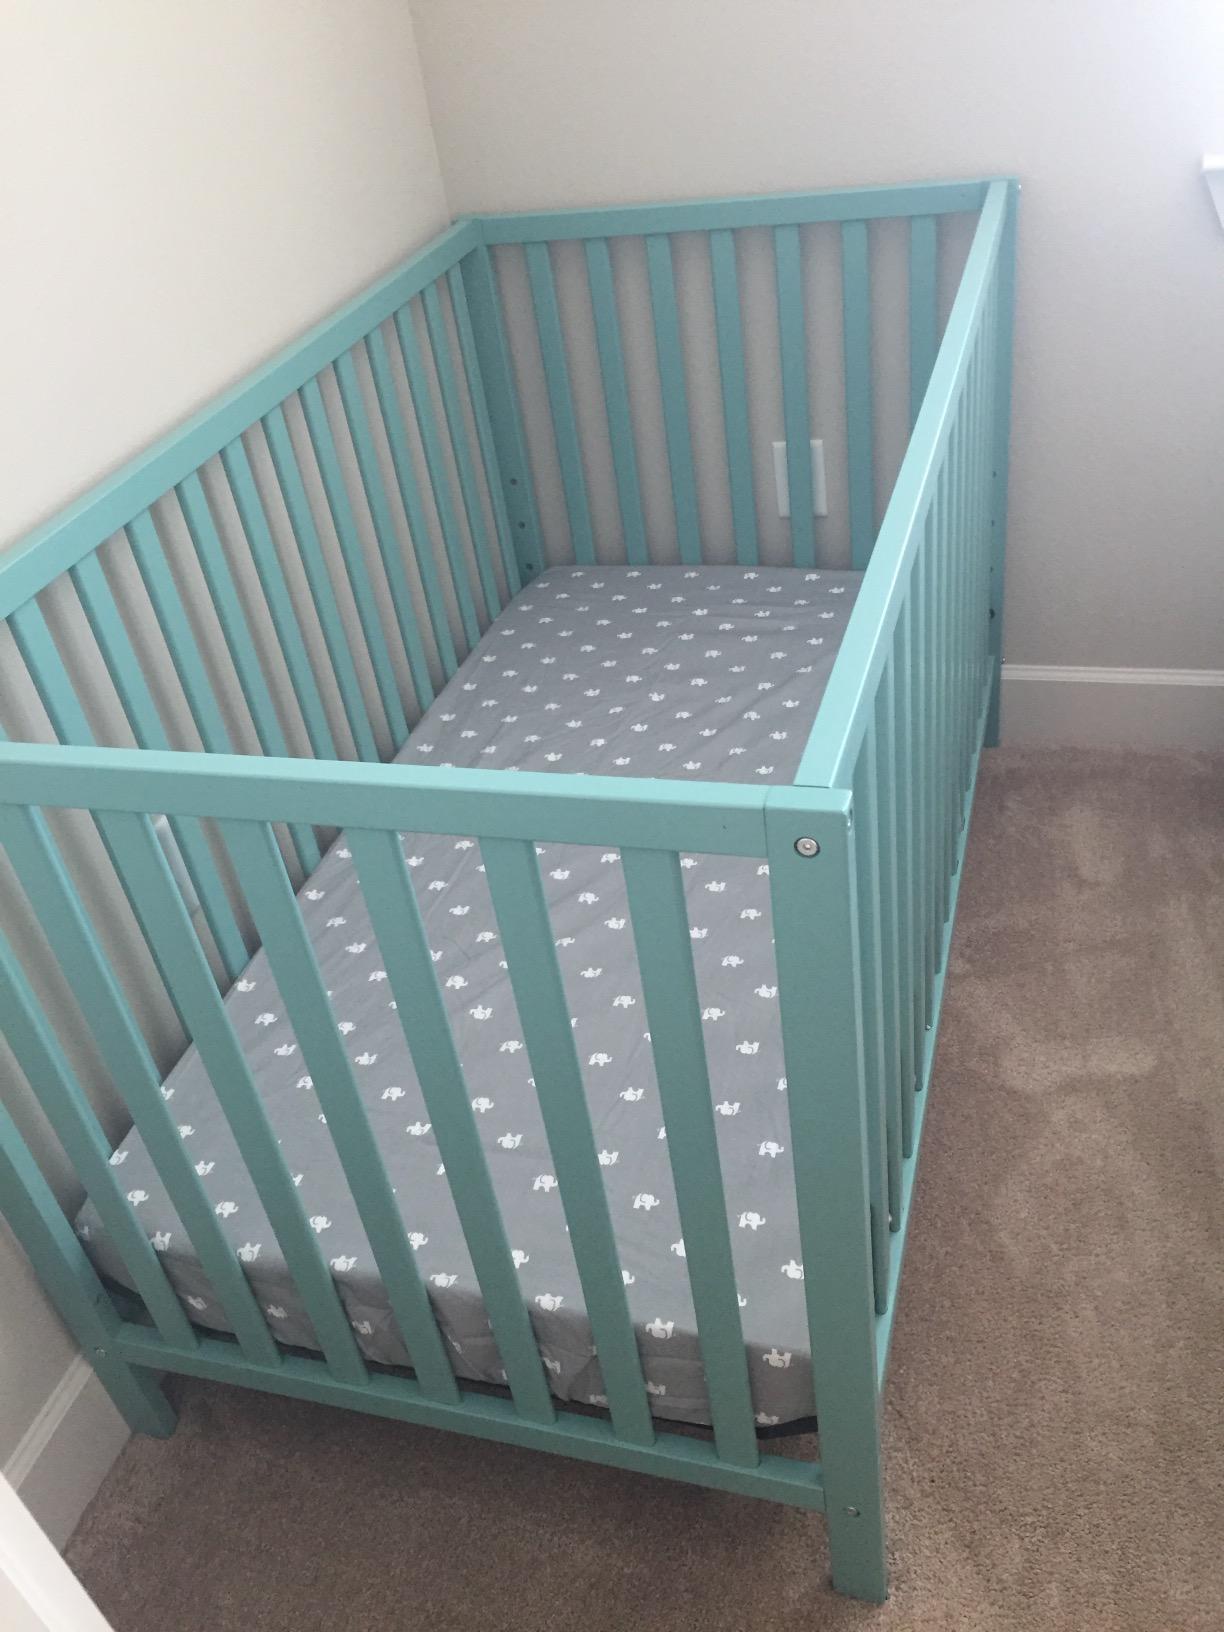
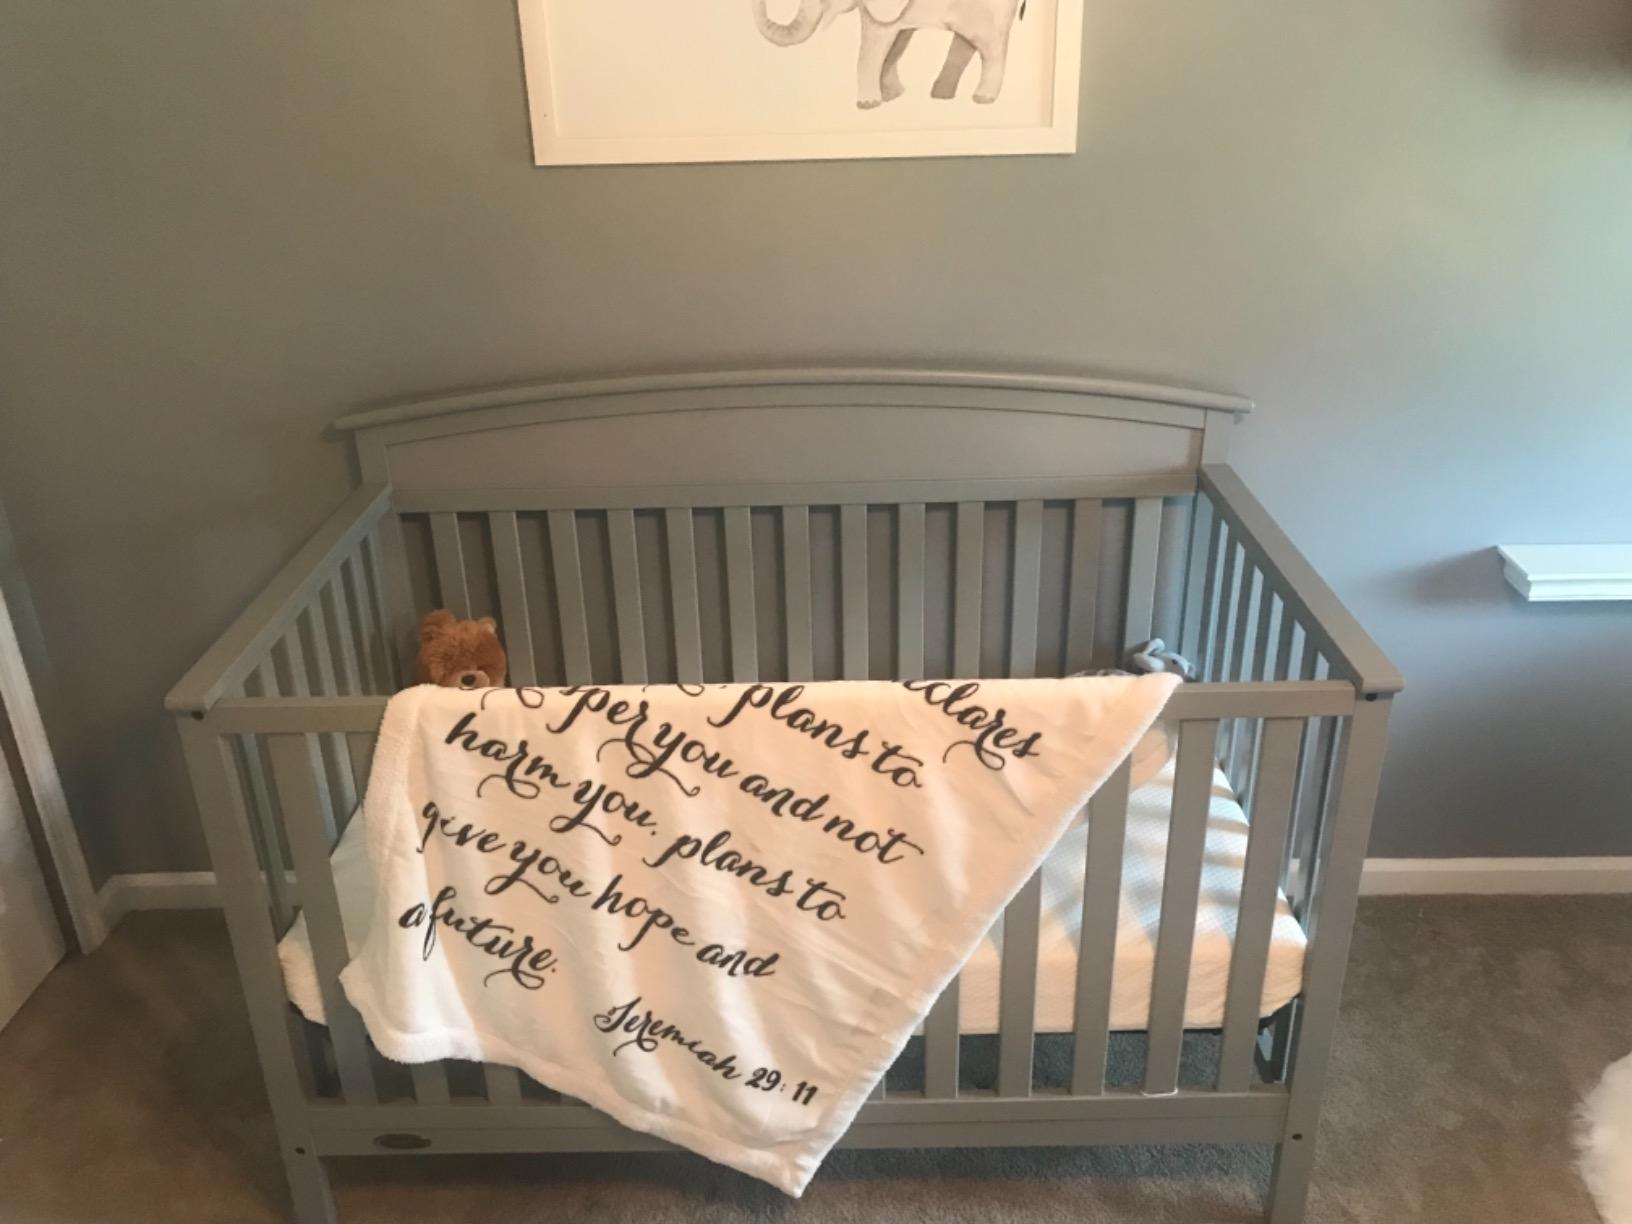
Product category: products_crib
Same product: no